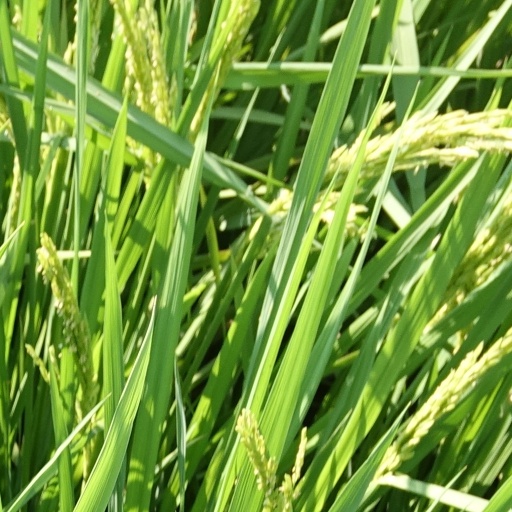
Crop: rice